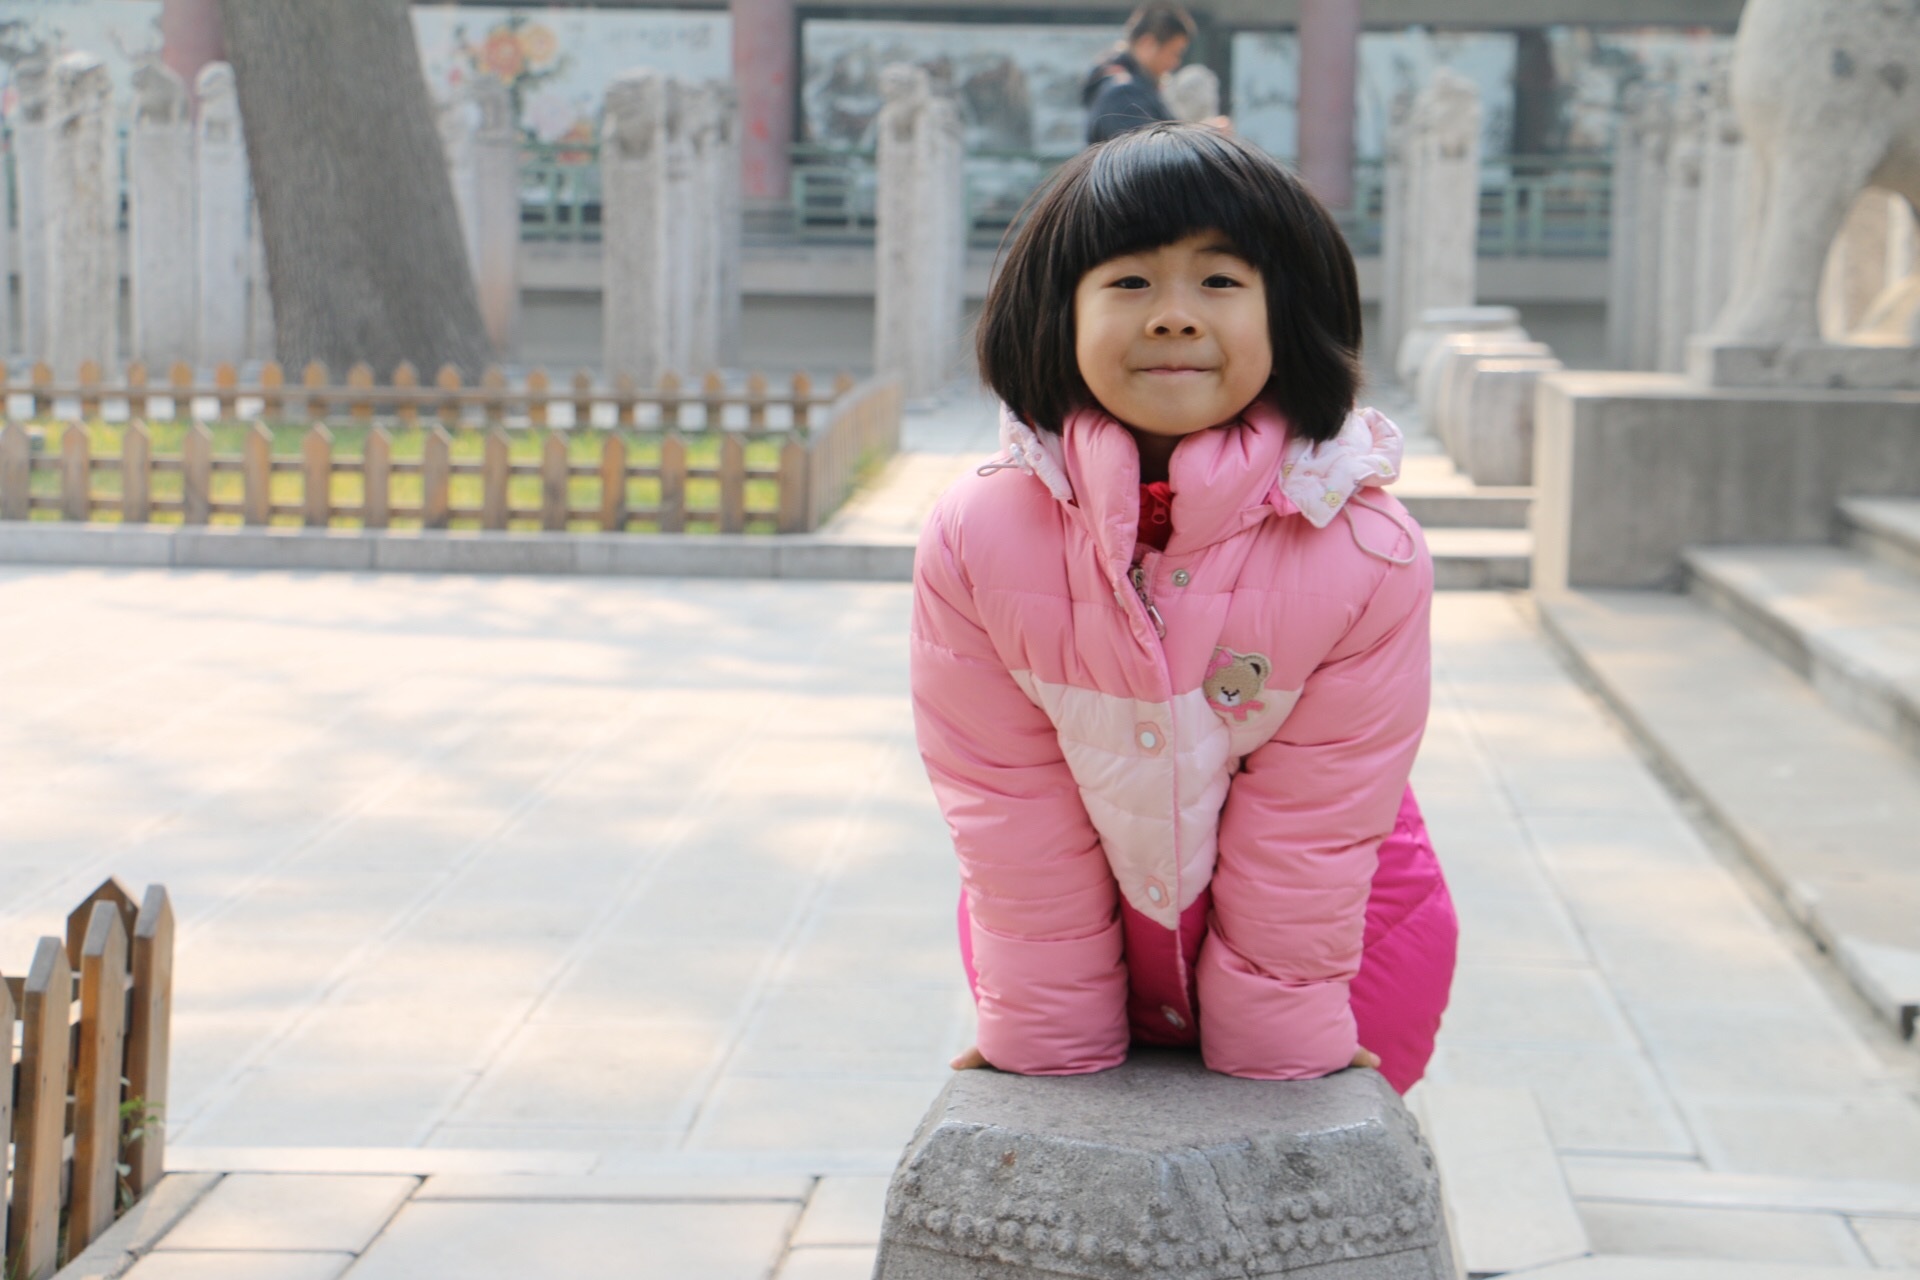
photo, portrait, spring, sitting, fashion, clothing, pink, smile, girls, snapshot, photo shoot, human positions, pier child